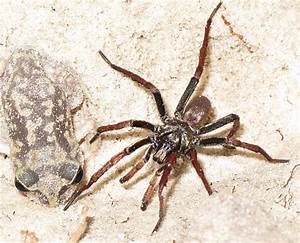
Label: ragno